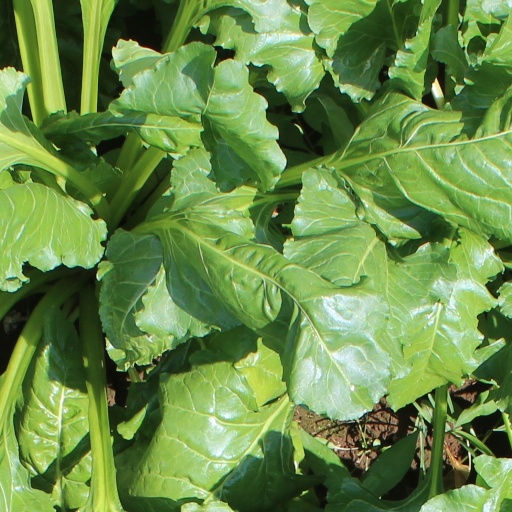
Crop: sugar beet